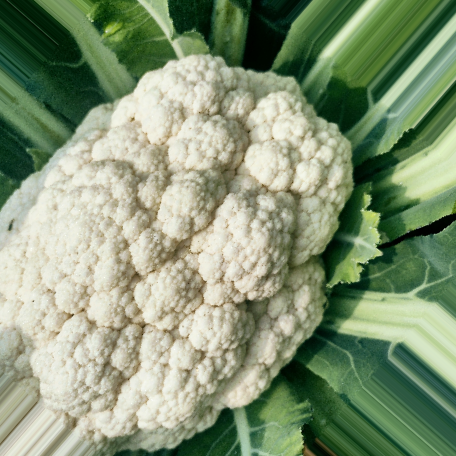
Label: Disease Free